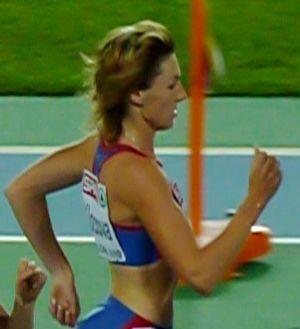
Lucia Klocová est une athlète slovaque, spécialiste du 800 m.